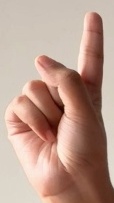
ASL sign: 1